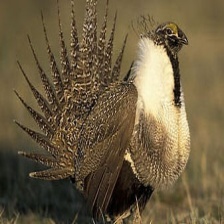
Species: GREATOR SAGE GROUSE
Scientific name: CENTROCERCUS UROPHASIANUS
ImageNet parent category: black_grouse